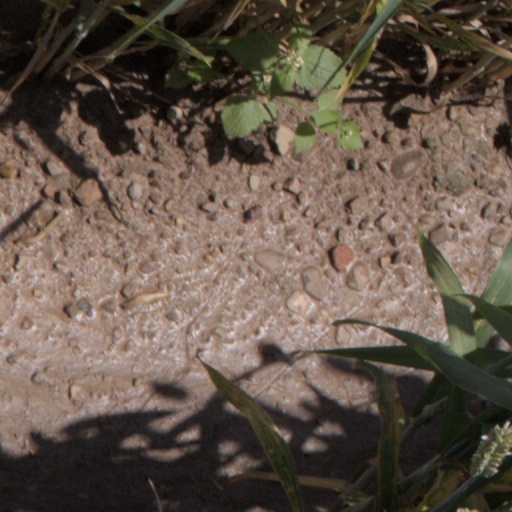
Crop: wheat